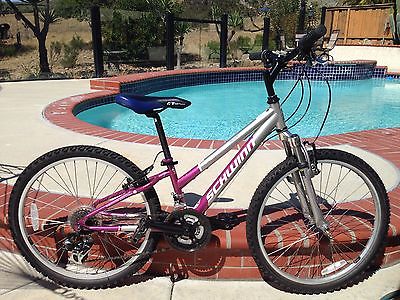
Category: bicycle